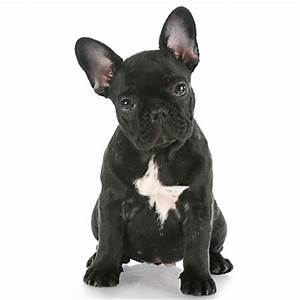
Label: dog